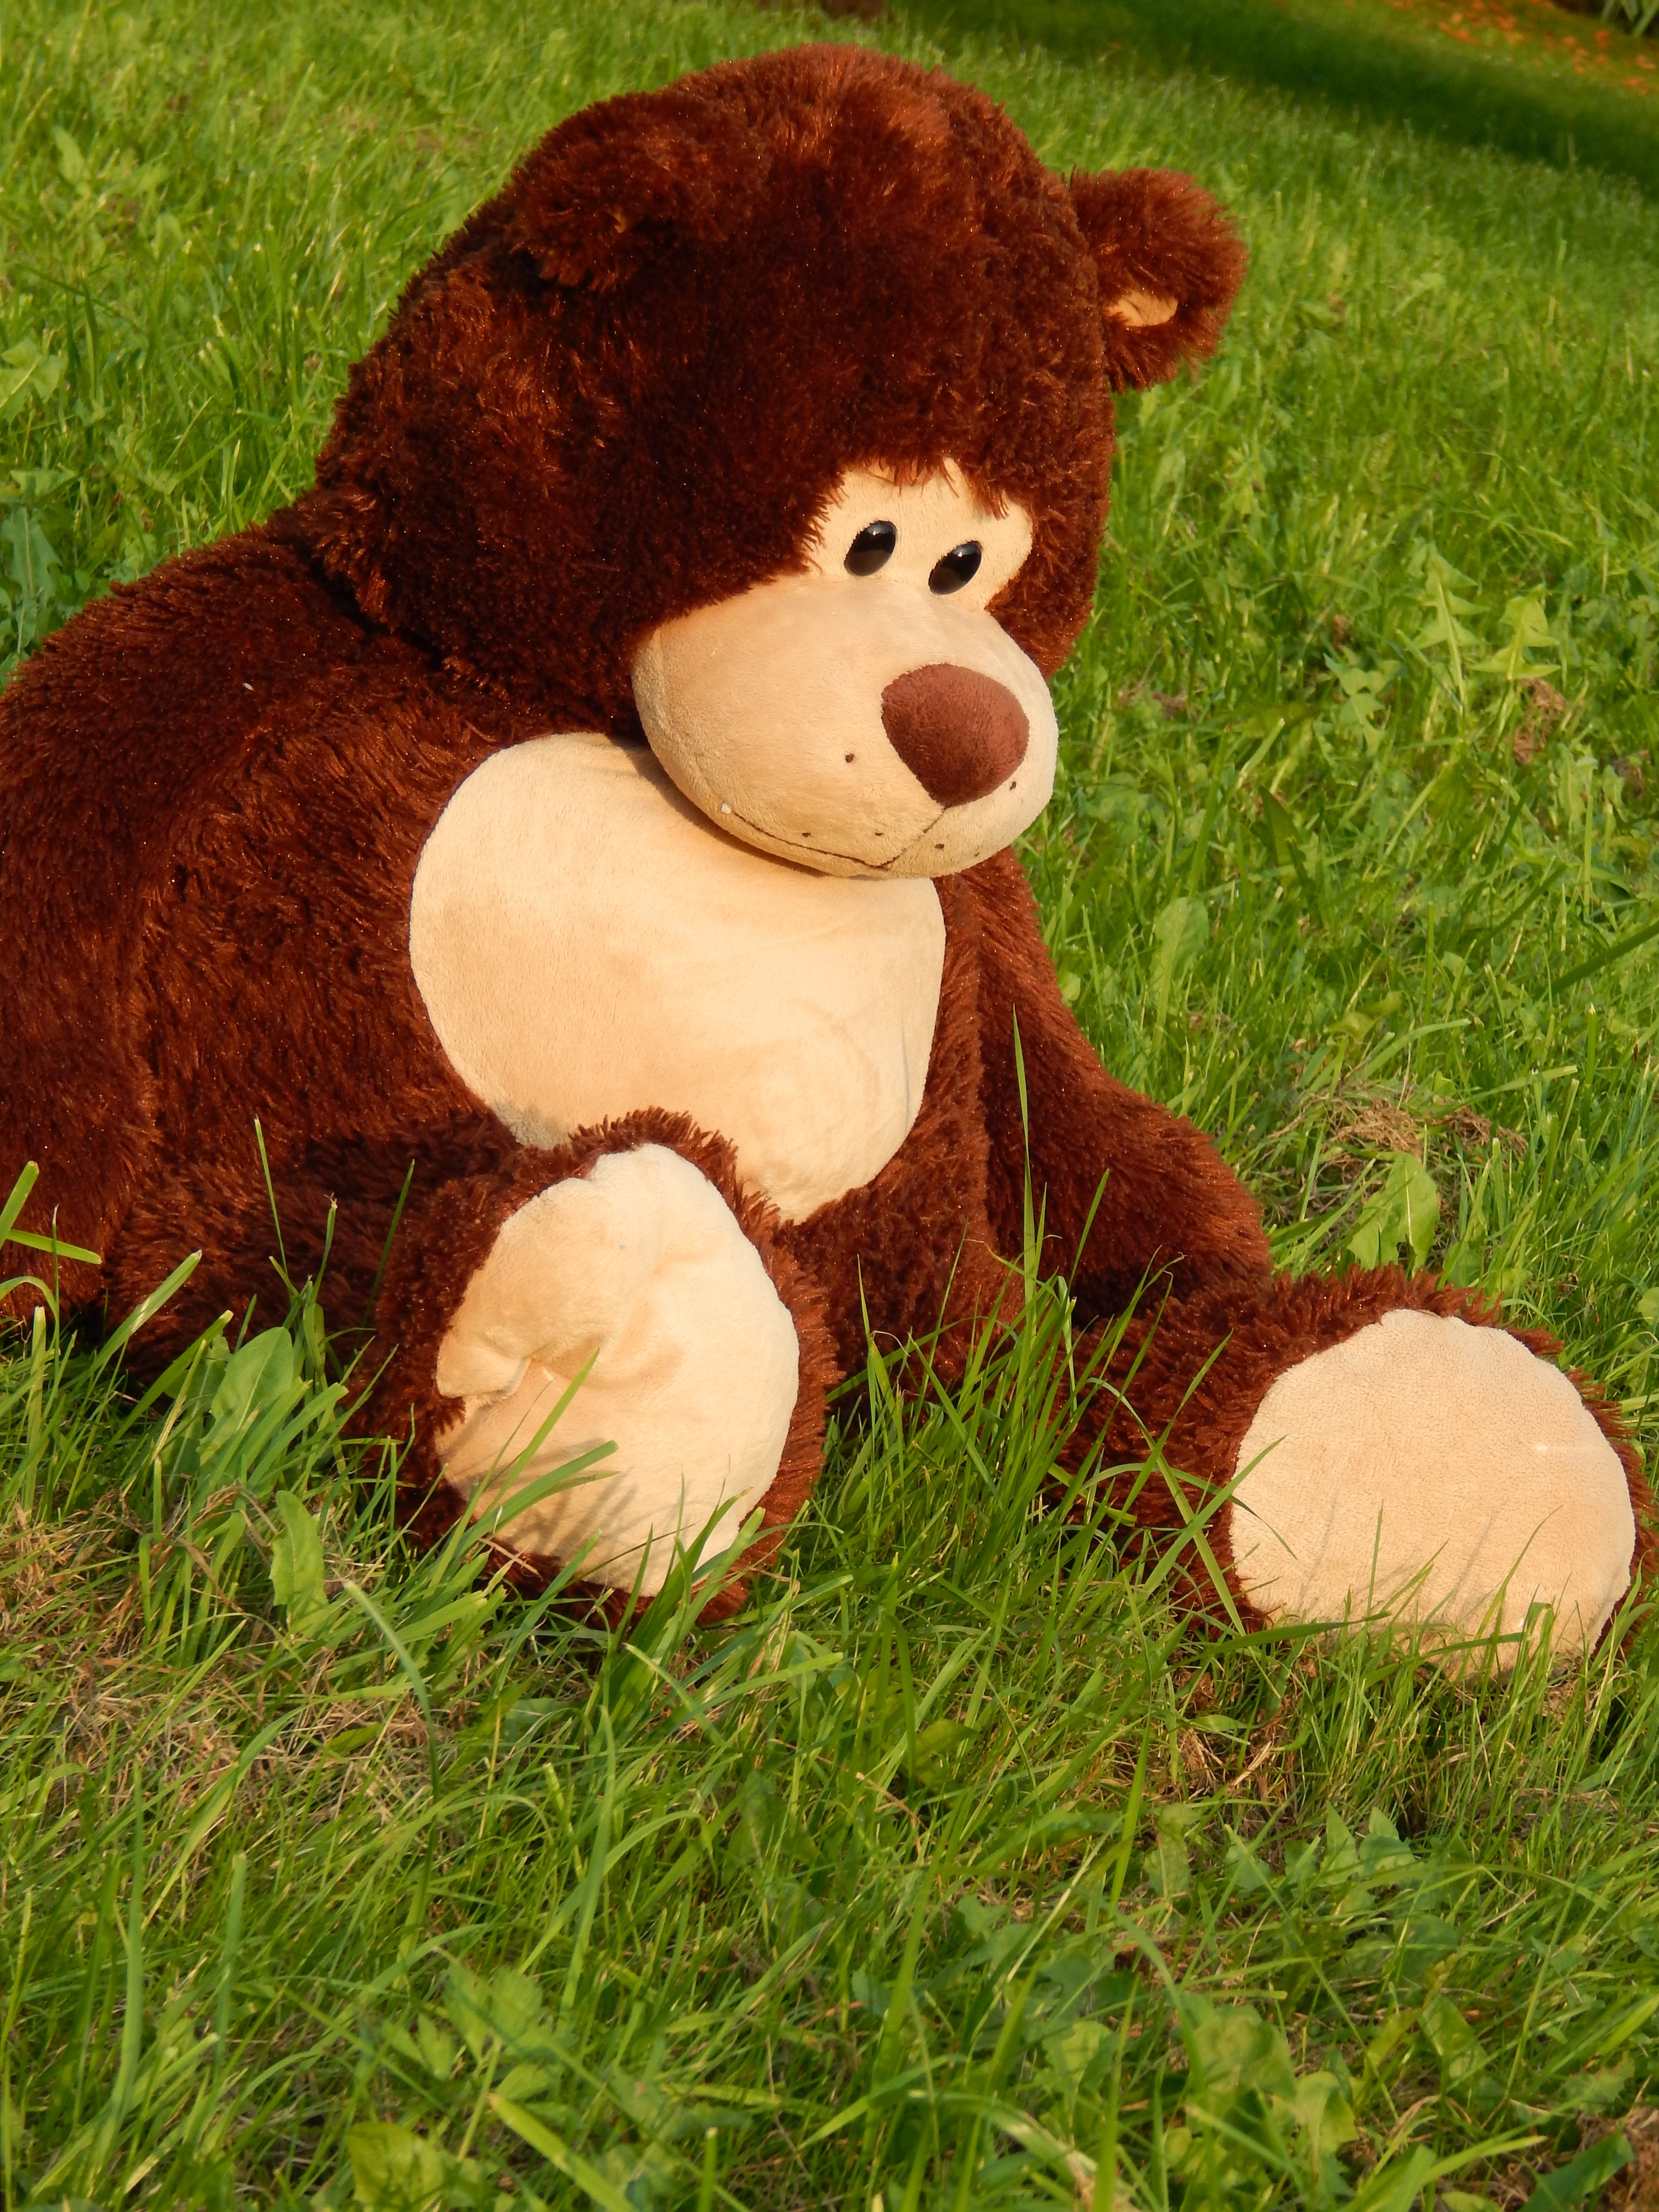
grass, puppy, bear, park, mammal, toy, teddy bear, stromovka, stuffed toy